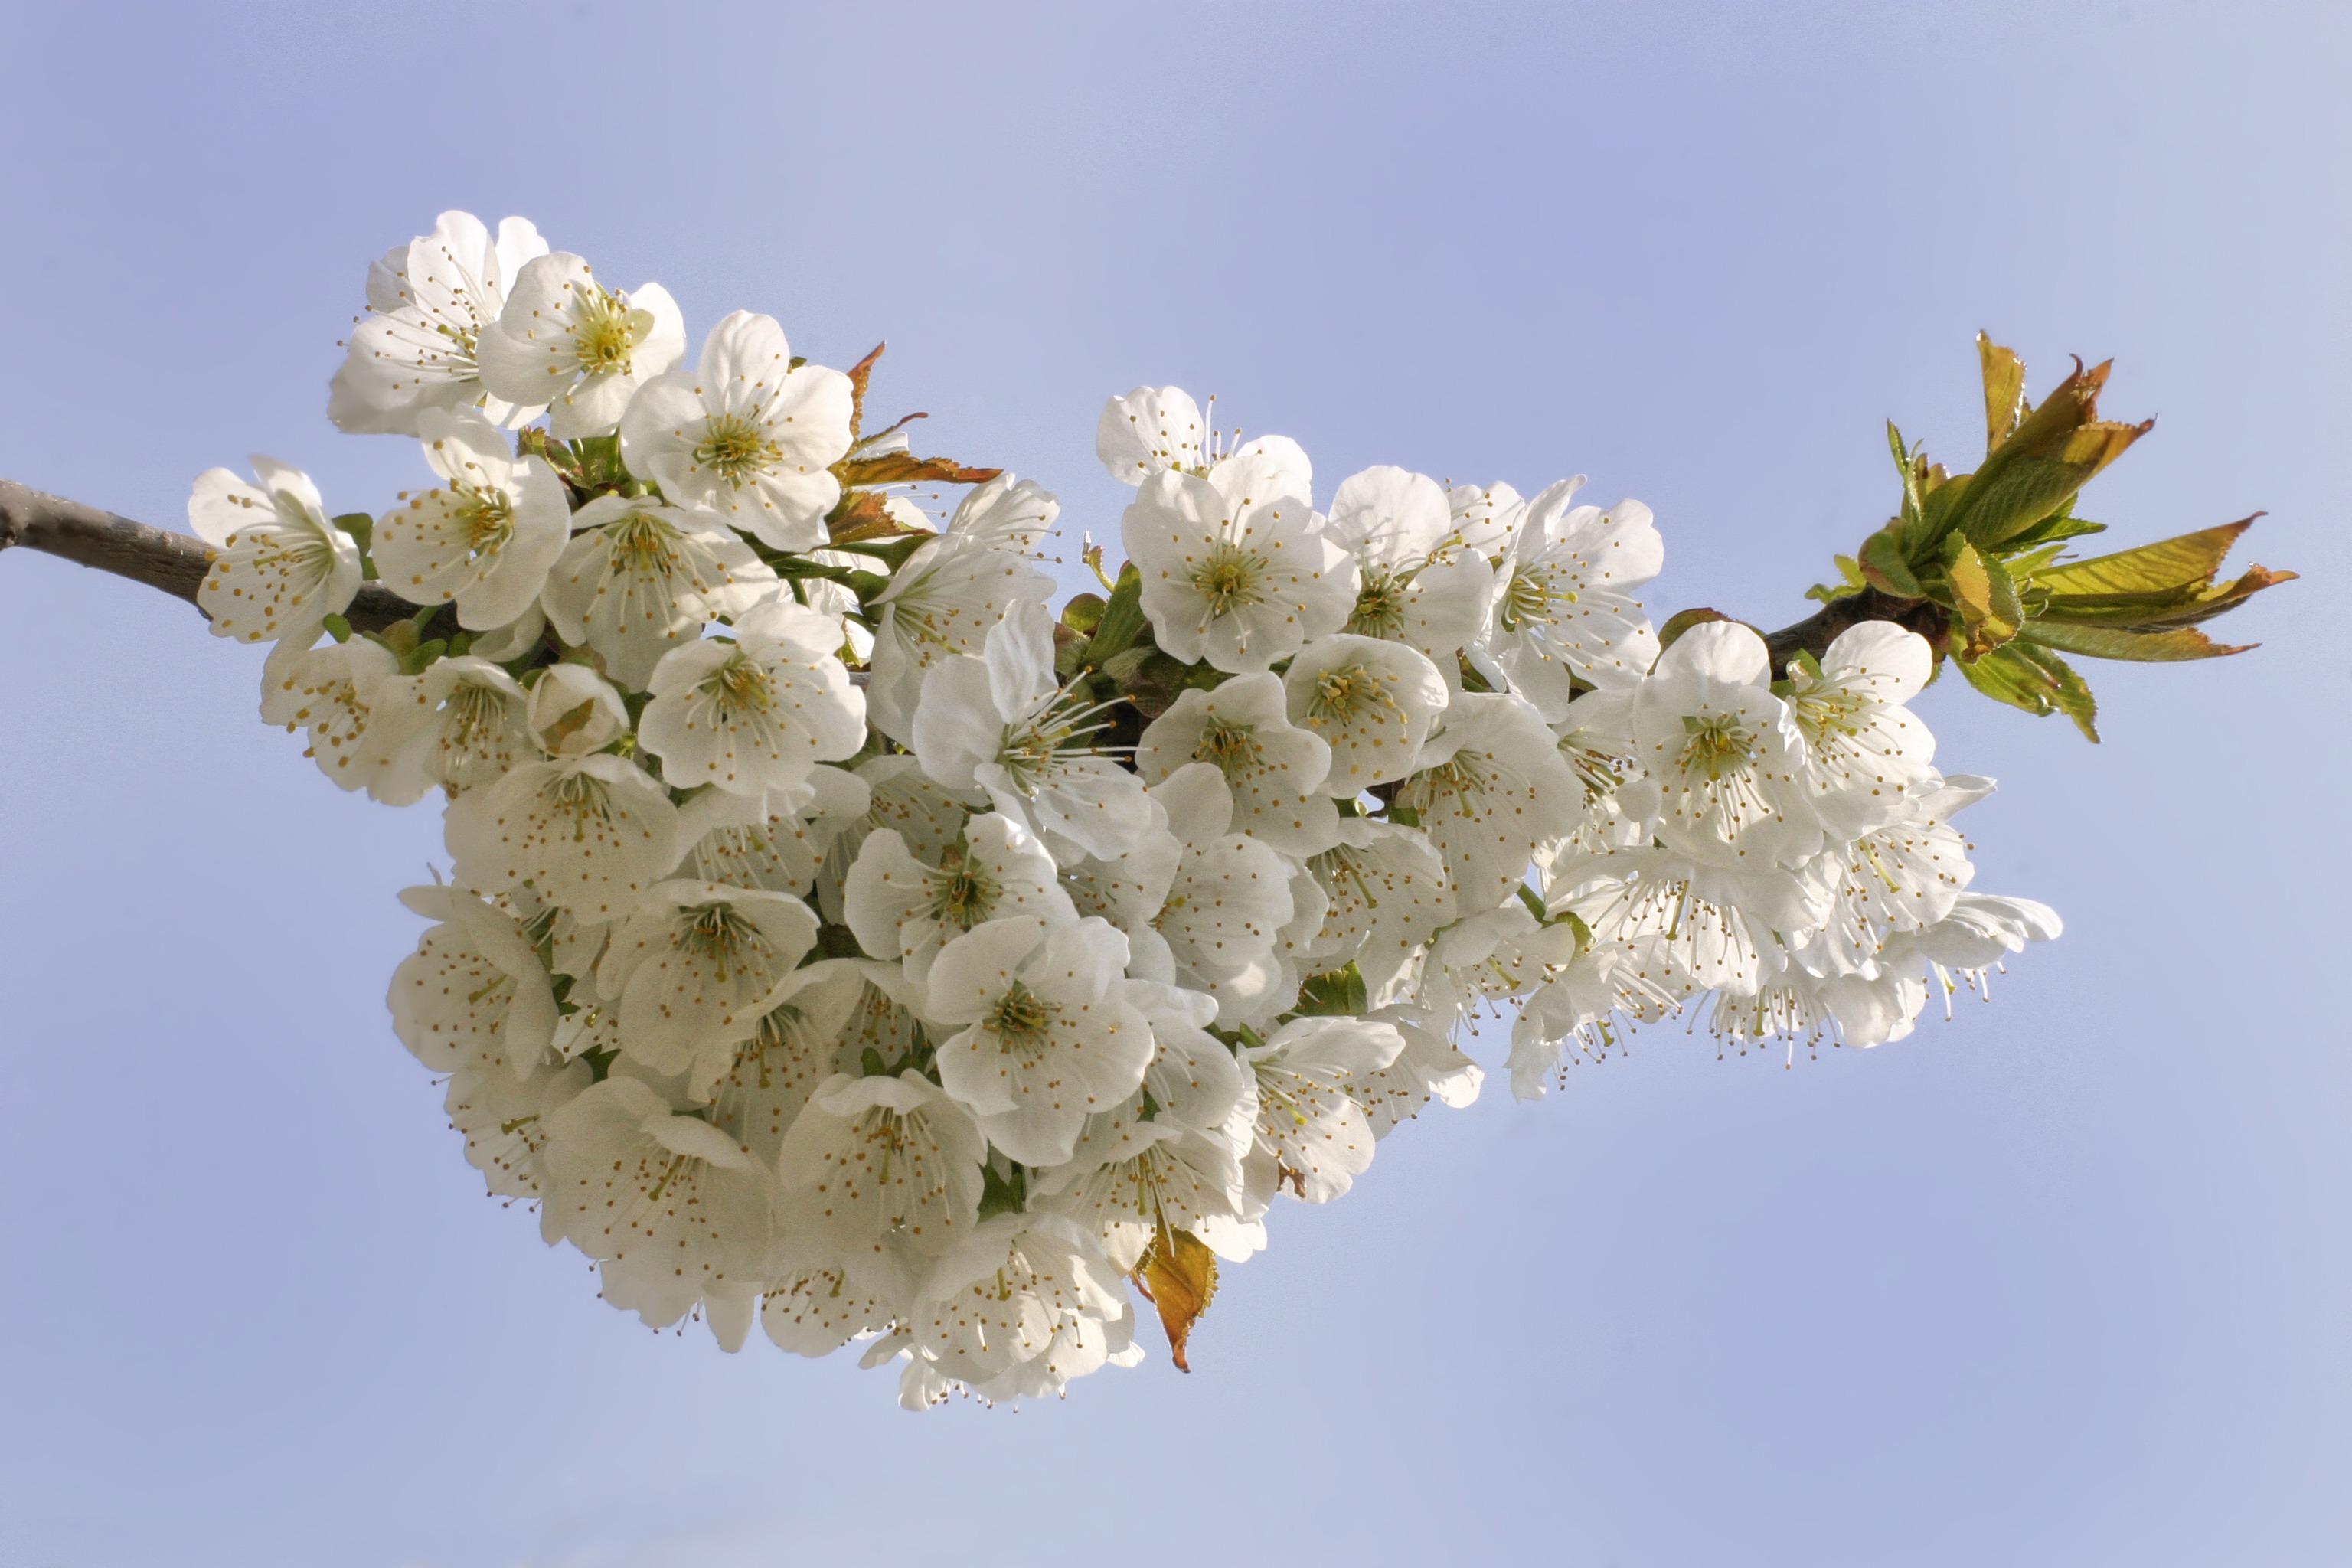
tree, branch, blossom, plant, fruit, flower, food, spring, produce, botany, flora, twig, flowers, close up, shrub, macro photography, flowering plant, cherry blossoms, flowering trees